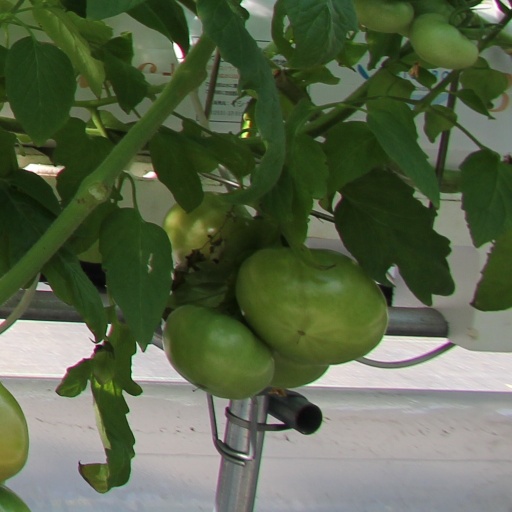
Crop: tomato